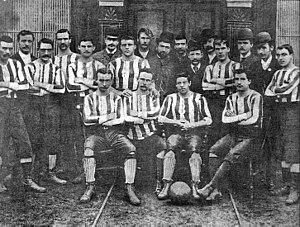
Le Celtic Football Club, est un club de football écossais fondé en 1887 à Glasgow. Fondé par des immigrants irlandais à Parkhead, un quartier à l'Est de la ville, le club nourrit depuis lors un lien ténu avec la diaspora irlandaise, qui lui vaut d'être particulièrement soutenu à travers le monde.
L'histoire du Celtic Football Club, communément appelé le Celtic Glasgow, débute à la fin du XIXᵉ siècle.
John William Madden, surnommé parfois Jake Madden ou Johnny Madden, né le 11 juin 1865 à Dumbarton et mort le 17 avril 1948 à Prague, est un footballeur international et entraîneur écossais. Il évolue au poste d'attaquant du milieu des années 1880 à la fin des années 1890 et se reconvertit en entraîneur du milieu des années 1900 au début des années 1930.